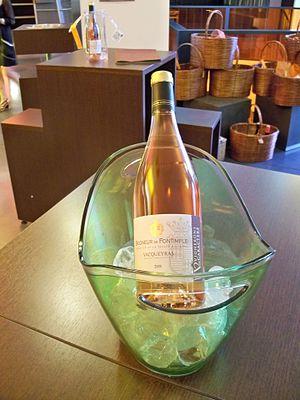
AOC Vacqueyras rosé
Un seau à glace ou à rafraîchir, encore appelé rafraîchissoir ou vase à rafraîchir, est un seau que l'on remplit de glace pilée ou de glaçons, et dans lequel on plonge une ou plusieurs bouteilles contenant une boisson à consommer fraîche ou frappée, afin de la refroidir puis de la maintenir à une température suffisamment basse avant et pendant qu'elle est servie. Les verres peuvent également y être plongés avant d'être utilisés.